CVCC

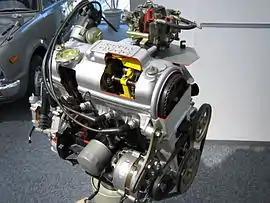
A Honda Civic engine with CVCC

CVCC, or , is an internal combustion engine technology developed and trademarked by the Honda Motor Company.